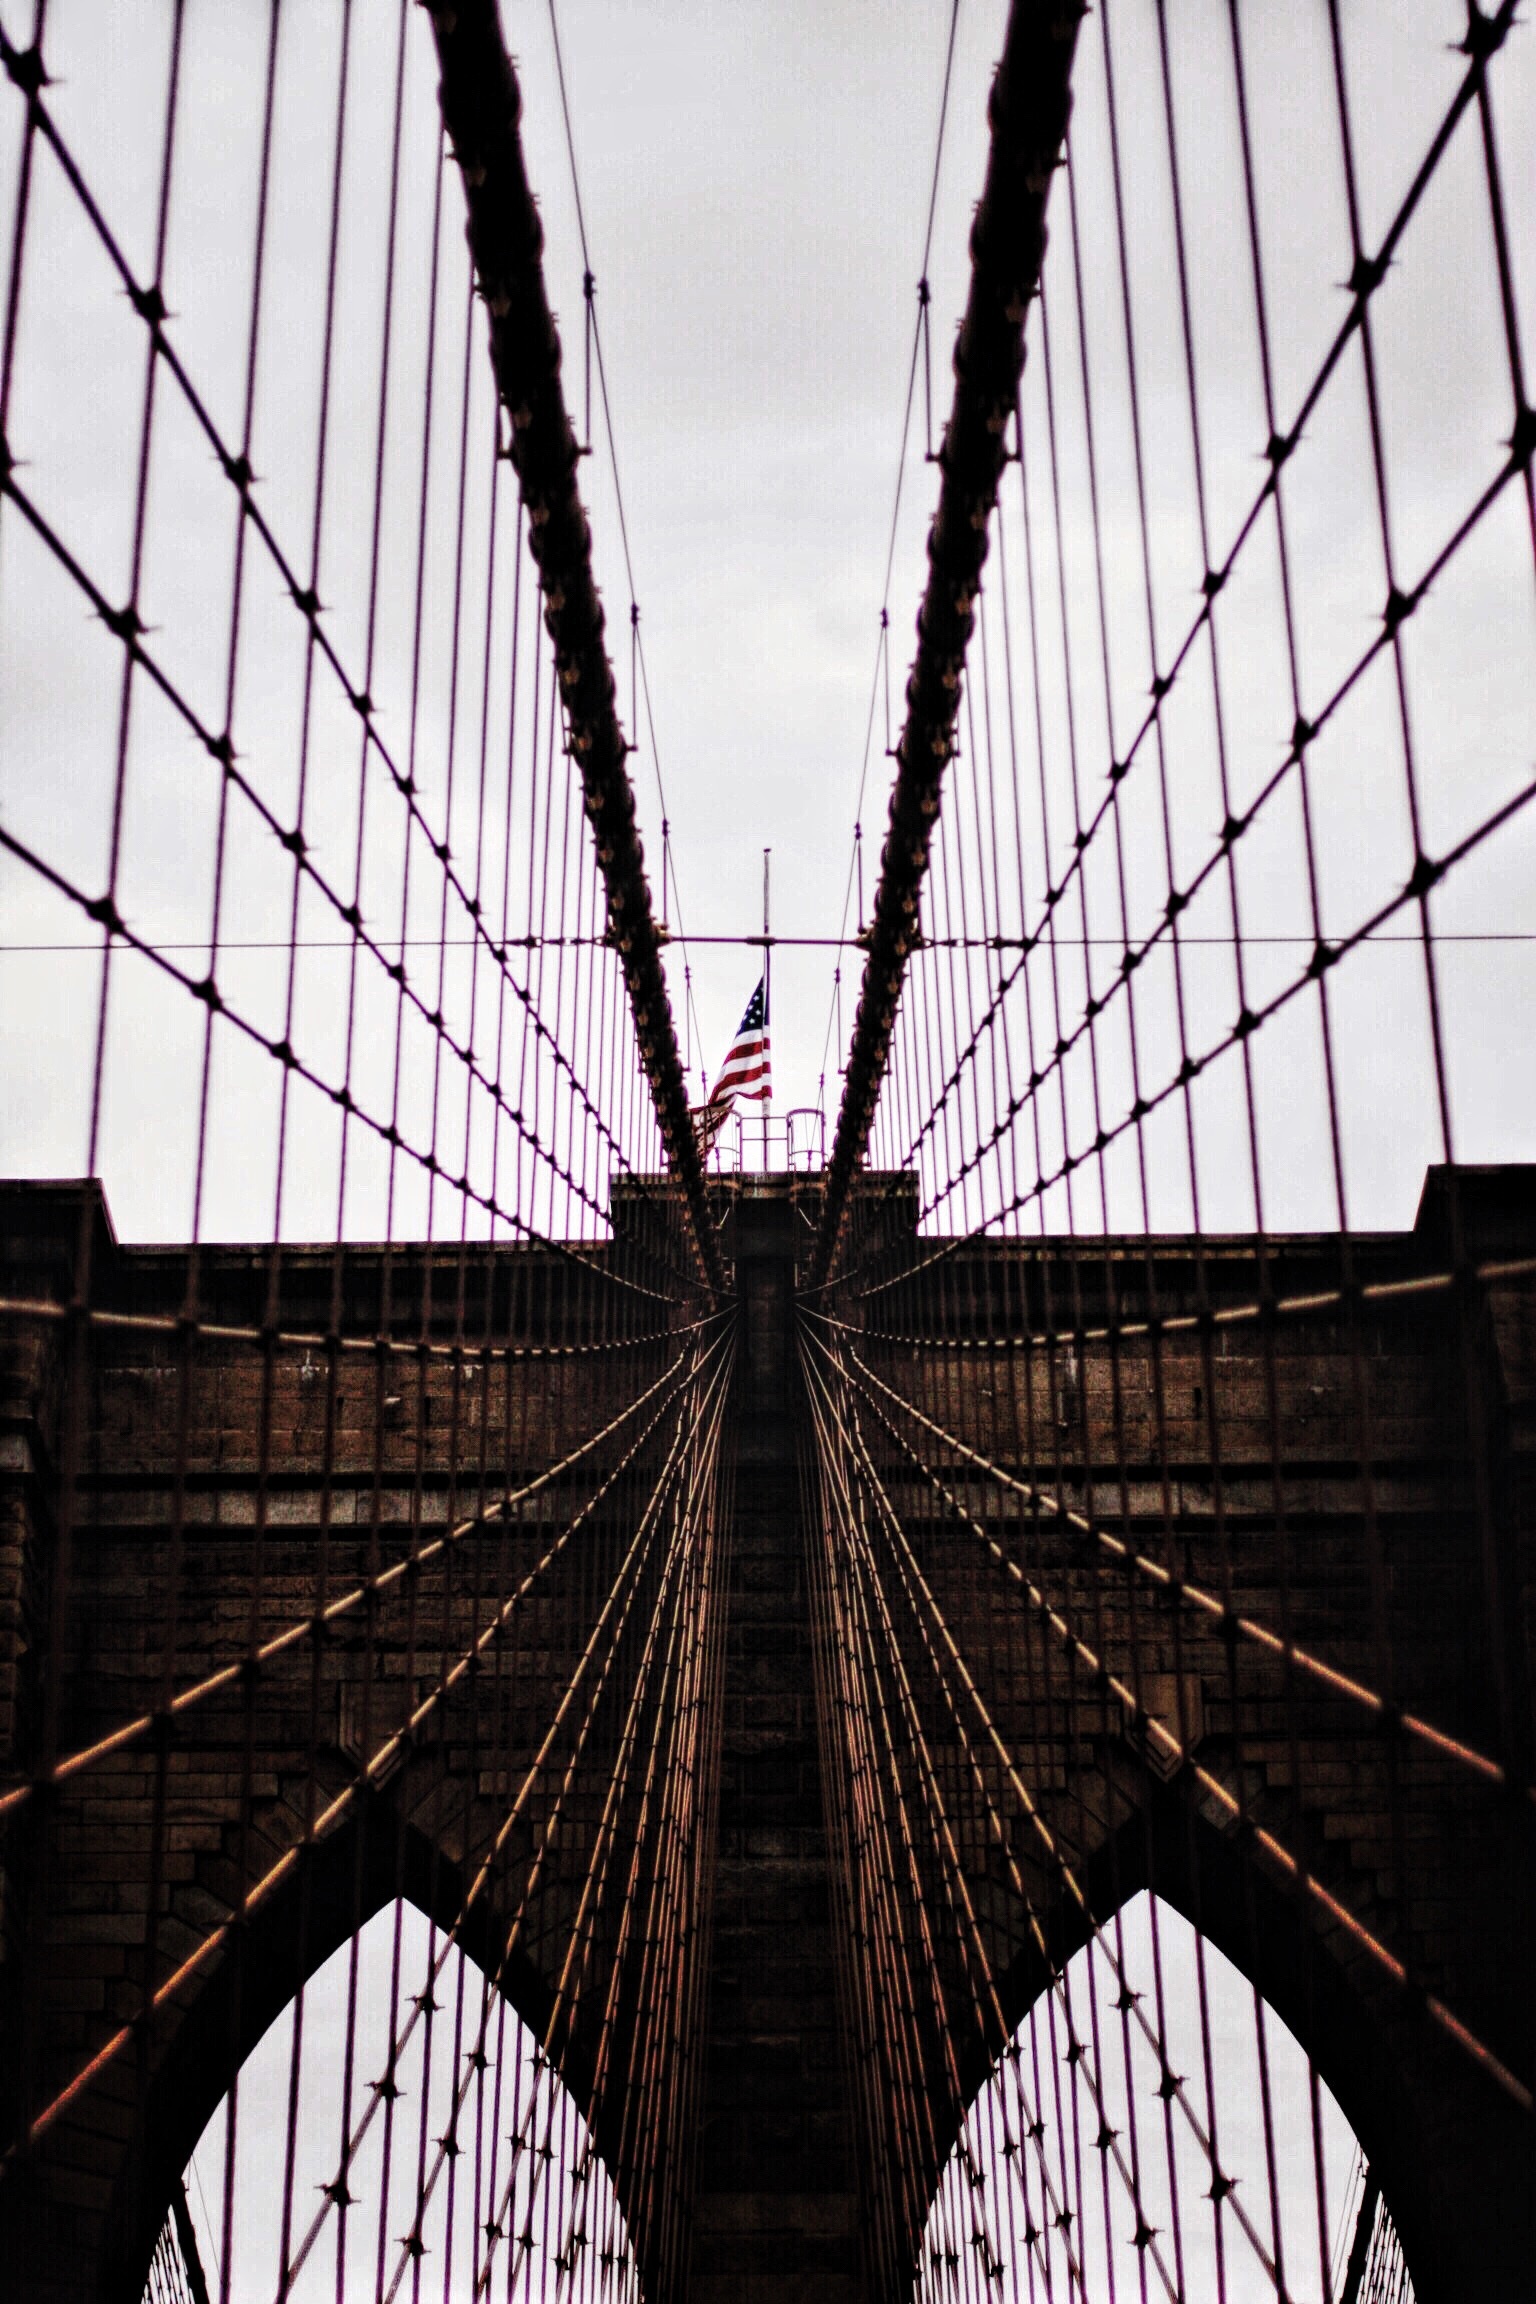
architecture, bridge, skyscraper, line, ferris wheel, landmark, symmetry, tourist attraction, shape, urban area